Julien Bonnaire

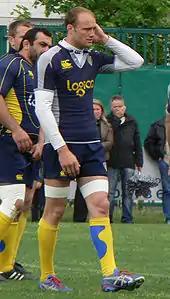
Bonnaire training with Clermont Auvergne

Bonnaire made his international debut for France in a match against Scotland on 21 March 2004 during the 2004 Six Nations Championship, as a replacement. He earned a further two caps for France that year, in tests against Australia and the All Blacks. The following year he was in the starting lineup for France in all five of their 2005 Six Nations Championship matches as well as the June/July tests against the South African Springboks and Australia. He scored his first try during the 18 June test against the Springboks.